2018 Memorial Cup

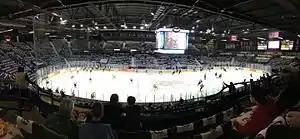
The Brandt Centre, host arena of the 100th Memorial Cup tournament

Formal bids to host event were put forth by the Hamilton Bulldogs, Oshawa Generals, and the Regina Pats. Each team made a bid presentation to the committee on January 25, 2017. Previously, the Kelowna Rockets and the Ottawa 67's had shown interest in bidding for hosting duties, but withdrew before the presentation process.